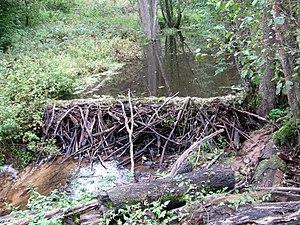
Le Castor d’Europe, Castor commun ou Castor d’Eurasie est une espèce de mammifères de la famille des Castoridae. C’est le plus grand des rongeurs aquatiques autochtones d’Eurasie et de l’hémisphère nord.
L'Altja est un ruisseau et un petit fleuve côtier d'Estonie, dans le comté de Viru-Ouest et dans le Parc national de Lahemaa, qui a son embouchure dans le golfe de Finlande.